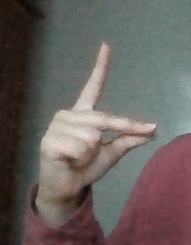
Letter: ta